Stokes wave

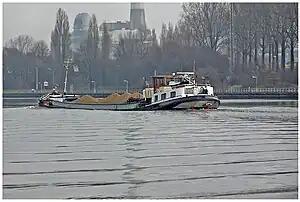
Waves in the Kelvin wake pattern generated by a ship on the Maas–Waalkanaal in The Netherlands. The transverse waves in this Kelvin wake pattern are nearly plane Stokes waves.

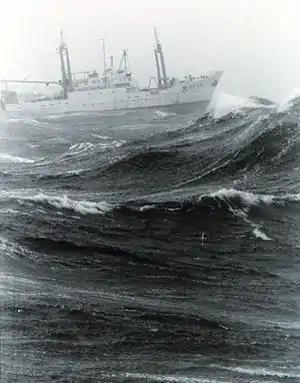
NOAA ship "Delaware II" in bad weather on Georges Bank. While these ocean waves are random, and not Stokes waves (in the strict sense), they indicate the typical sharp crests and flat troughs as found in nonlinear surface gravity waves.

A fundamental problem in finding solutions for surface gravity waves is that boundary conditions have to be applied at the position of the free surface, which is not known beforehand and is thus a part of the solution to be found.